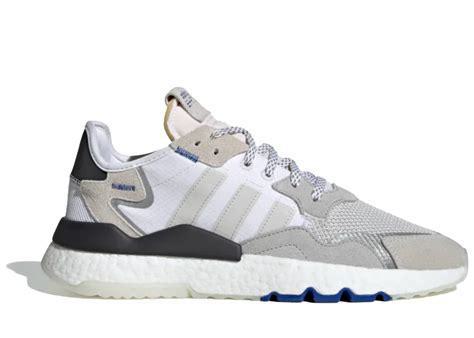
Brand: adidas
Model: Nite Jogger